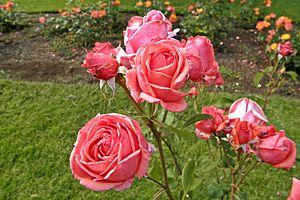
'Montezuma' est un cultivar de rosier obtenu en Californie en 1955 par le rosiériste américain Herbert C. Swim. Il porte le nom de l'empereur amérindien Montezuma.